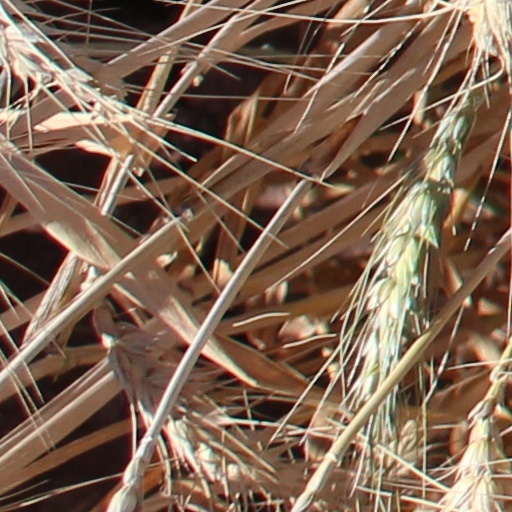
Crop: wheat